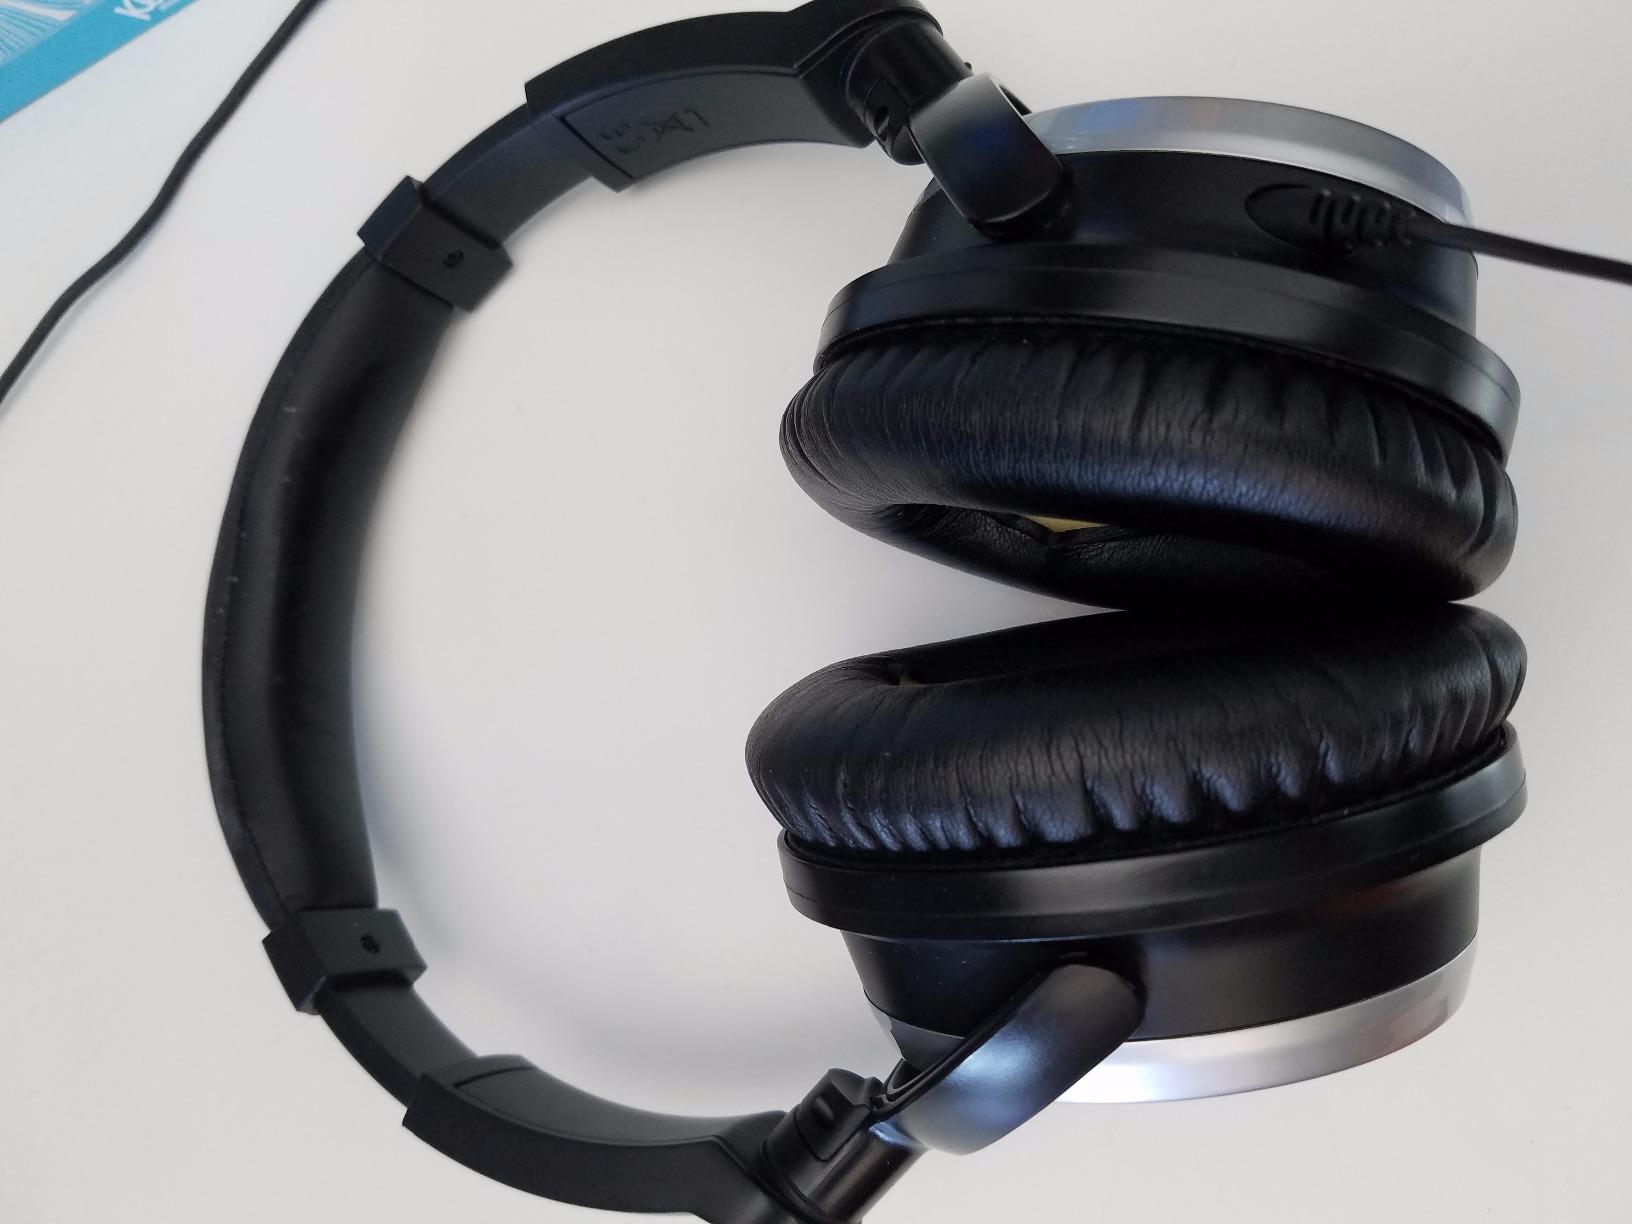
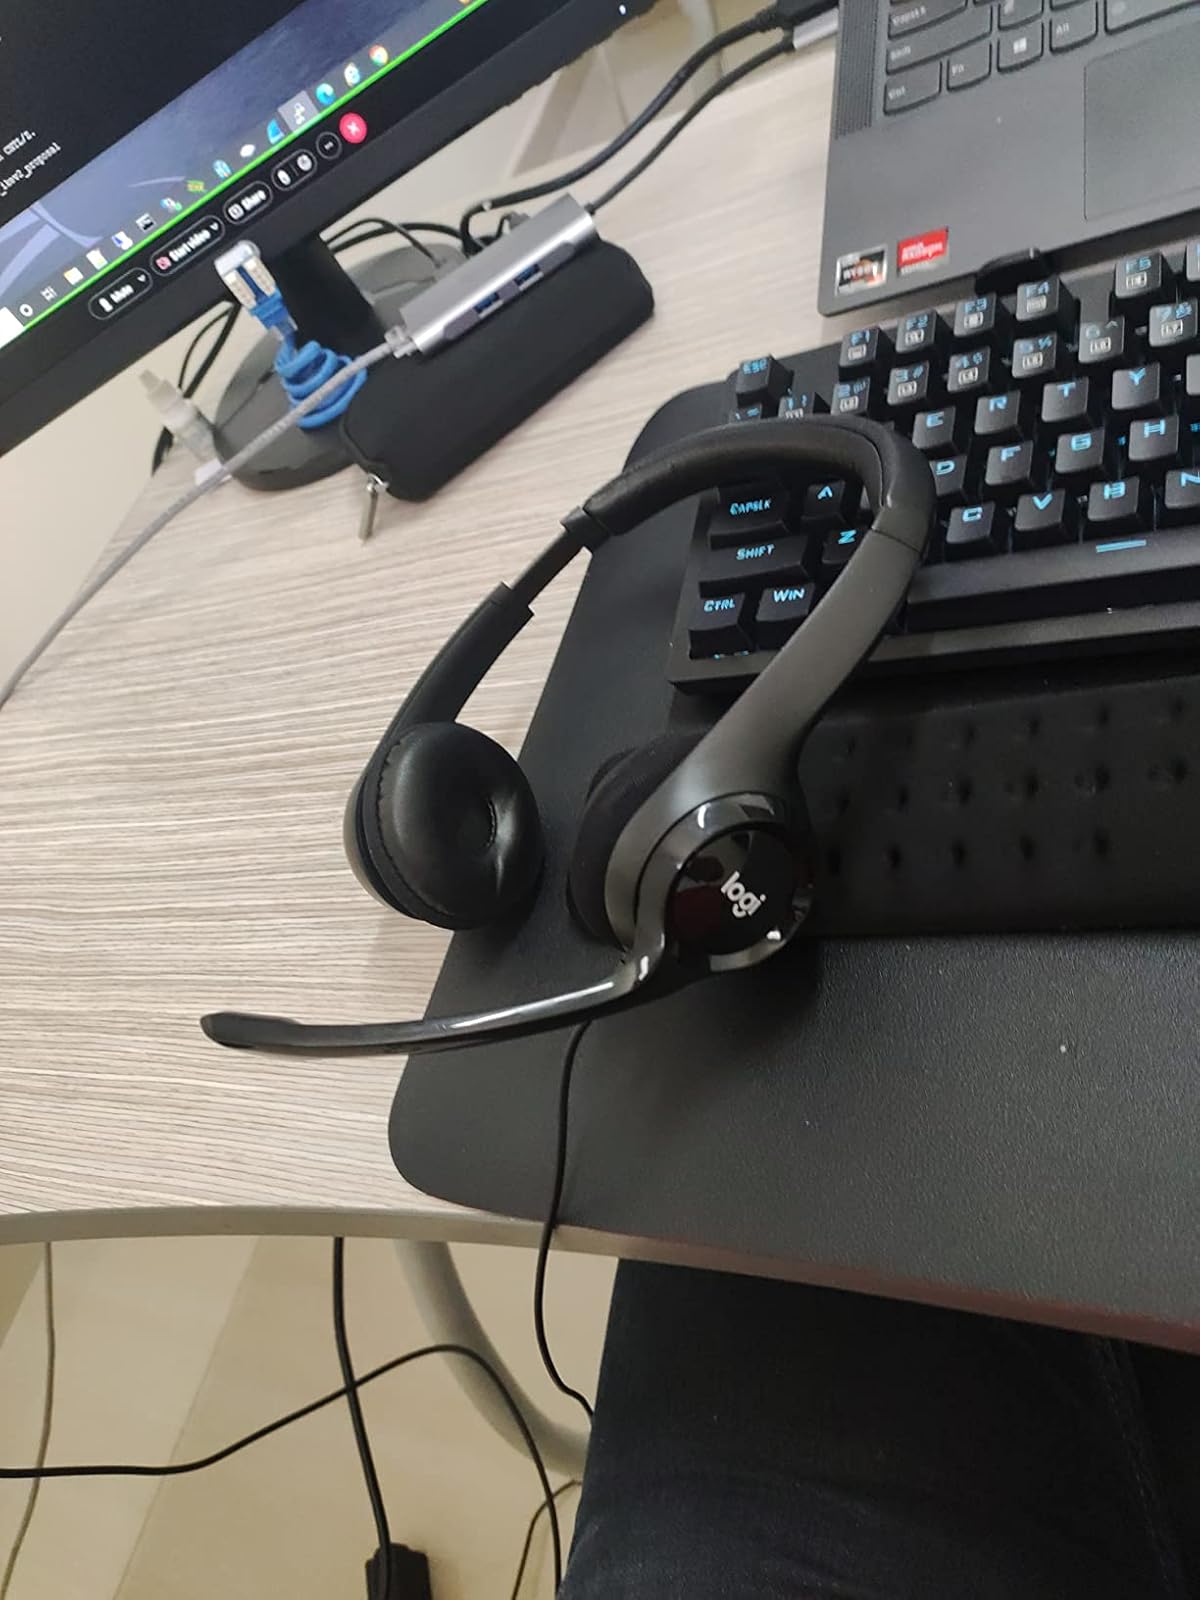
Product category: headphones
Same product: no